Vienna, Maine

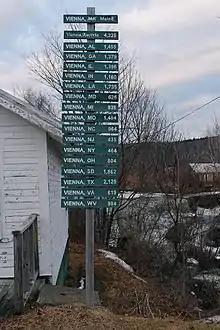
A series of signs in Vienna designating the distances to other United States cities named Vienna.

According to the United States Census Bureau, the town has a total area of , of which is land and is water.